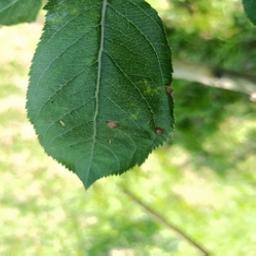
Label: Alternaria